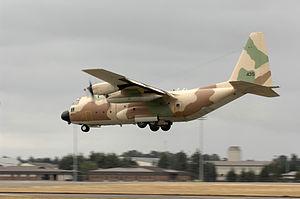
La Force aérienne et spatiale israélienne est la composante aérienne de Tsahal. Elle aligne environ 400 avions et 215 hélicoptères ainsi que des drones, des satellites et des missiles balistiques.